WKSU

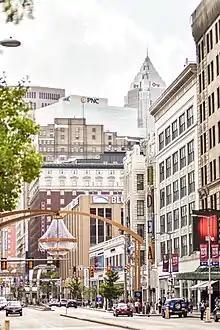
The "Idea Center" (right), WKSU's current studio facilities at Playhouse Square in Downtown Cleveland

The "Kent State Folk Festival" was started in 1967 by a group of Kent State students. WKSU began actively broadcasting the festival's concerts live in the early 1990s, with the festival rearranging start times in 1996 to accommodate WKSU's existing program commitments. It was produced by student groups until the Kent State Student Senate voted to defund the activity in 2000; a coalition of businesses and organizations assumed control of the event, with WKSU-FM as the lead presenter. While the make up of festival programming changed from local musicians and groups representing ethnic heritage to national touring acts, the theme was consistently tied to folk and roots music; the festival also included workshops on folk music and dance along with concert performances.